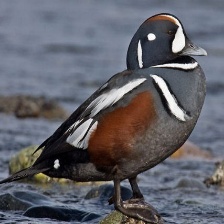
Species: HARLEQUIN DUCK
Scientific name: HISTRIONICUS HISTRIONICUS
ImageNet parent category: drake